Byron Saxton

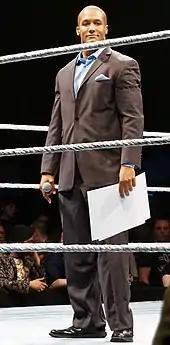
Saxton in April 2016

On January 27, 2014, Saxton made his Raw debut on the WWE App. Three days later on January 30 he appeared alongside Tom Phillips as a commentator on "WWE Superstars". On the February 10, 2014 edition of "Raw" Saxton conducted a backstage interview with Sheamus and was announced as the newest member of the WWE announce team by Michael Cole. Saxton continued to announce on "NXT" as a heel, while simultaneously appearing neutral on the main roster. On the May 13, 2014 episode of "Main Event", Saxton was attacked by Alicia Fox after she lost her match to Emma. On January 8, 2015, it was announced that Saxton would join the announce team on "WWE SmackDown" and by Fastlane he was called "the voice" of the show.